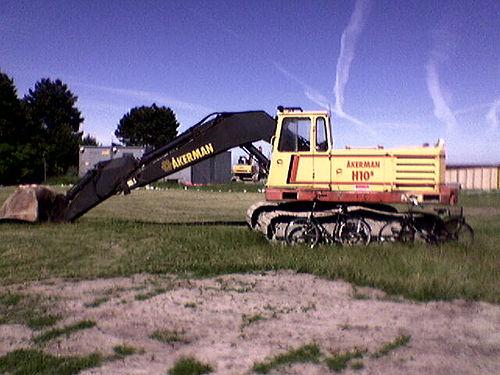
Weather: sun or clear